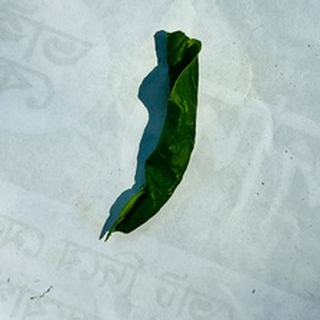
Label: lemon_curl_virus